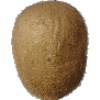
Label: kiwi